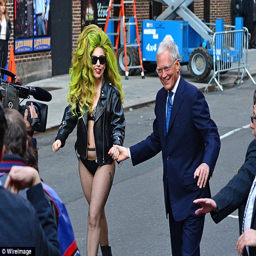
new friends : celebrity and talk show host walk hand in hand down the street